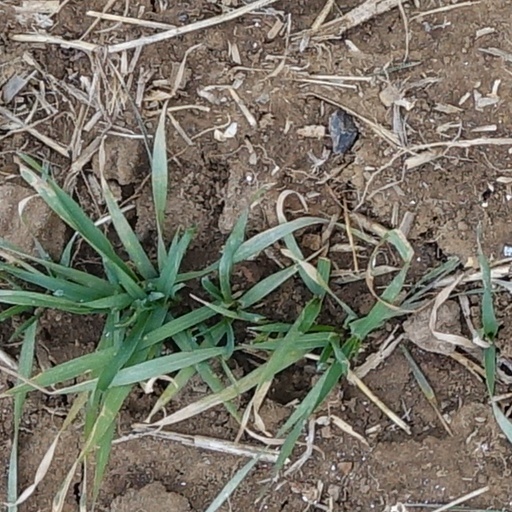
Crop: wheat